Thomas Jones Barker

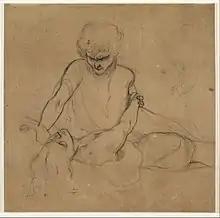
Ford Madox Brown's painting of Parisina is lost, but a few studies exist.

Barker's "Parisina", one of three paintings he exhibited at the Paris Salon of 1842, exemplifies several of the influences on his work while in France—the historical drama and vivid detail of his teacher, Vernet; the "Style troubadour", with its idealized depictions of the Middle Ages and the Renaissance; and literary inspiration, in this case the long poem "Parisina" by Lord Byron. (Vernet had similarly drawn inspiration from Byron with his painting of 1826, "Mazeppa aux loups".) The entry for Barker's "Parisina" in the catalogue for the Paris Salon of 1842 quotes (in French translation) the lines that inspired the painting: